Husum railway station (Sweden)

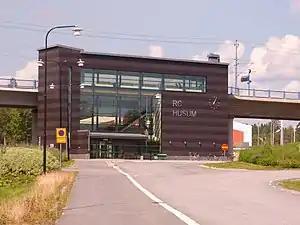
The station building as seen from the parking lot.

Husum station (Swedish: "Husums station" or "Husums resecentrum") is a railway station just outside Husum, Sweden, Sweden. The station opened in 2010 as part of the new Bothnia Line from Sundsvall to Umeå. The station is served by regional Norrtåg rail services.